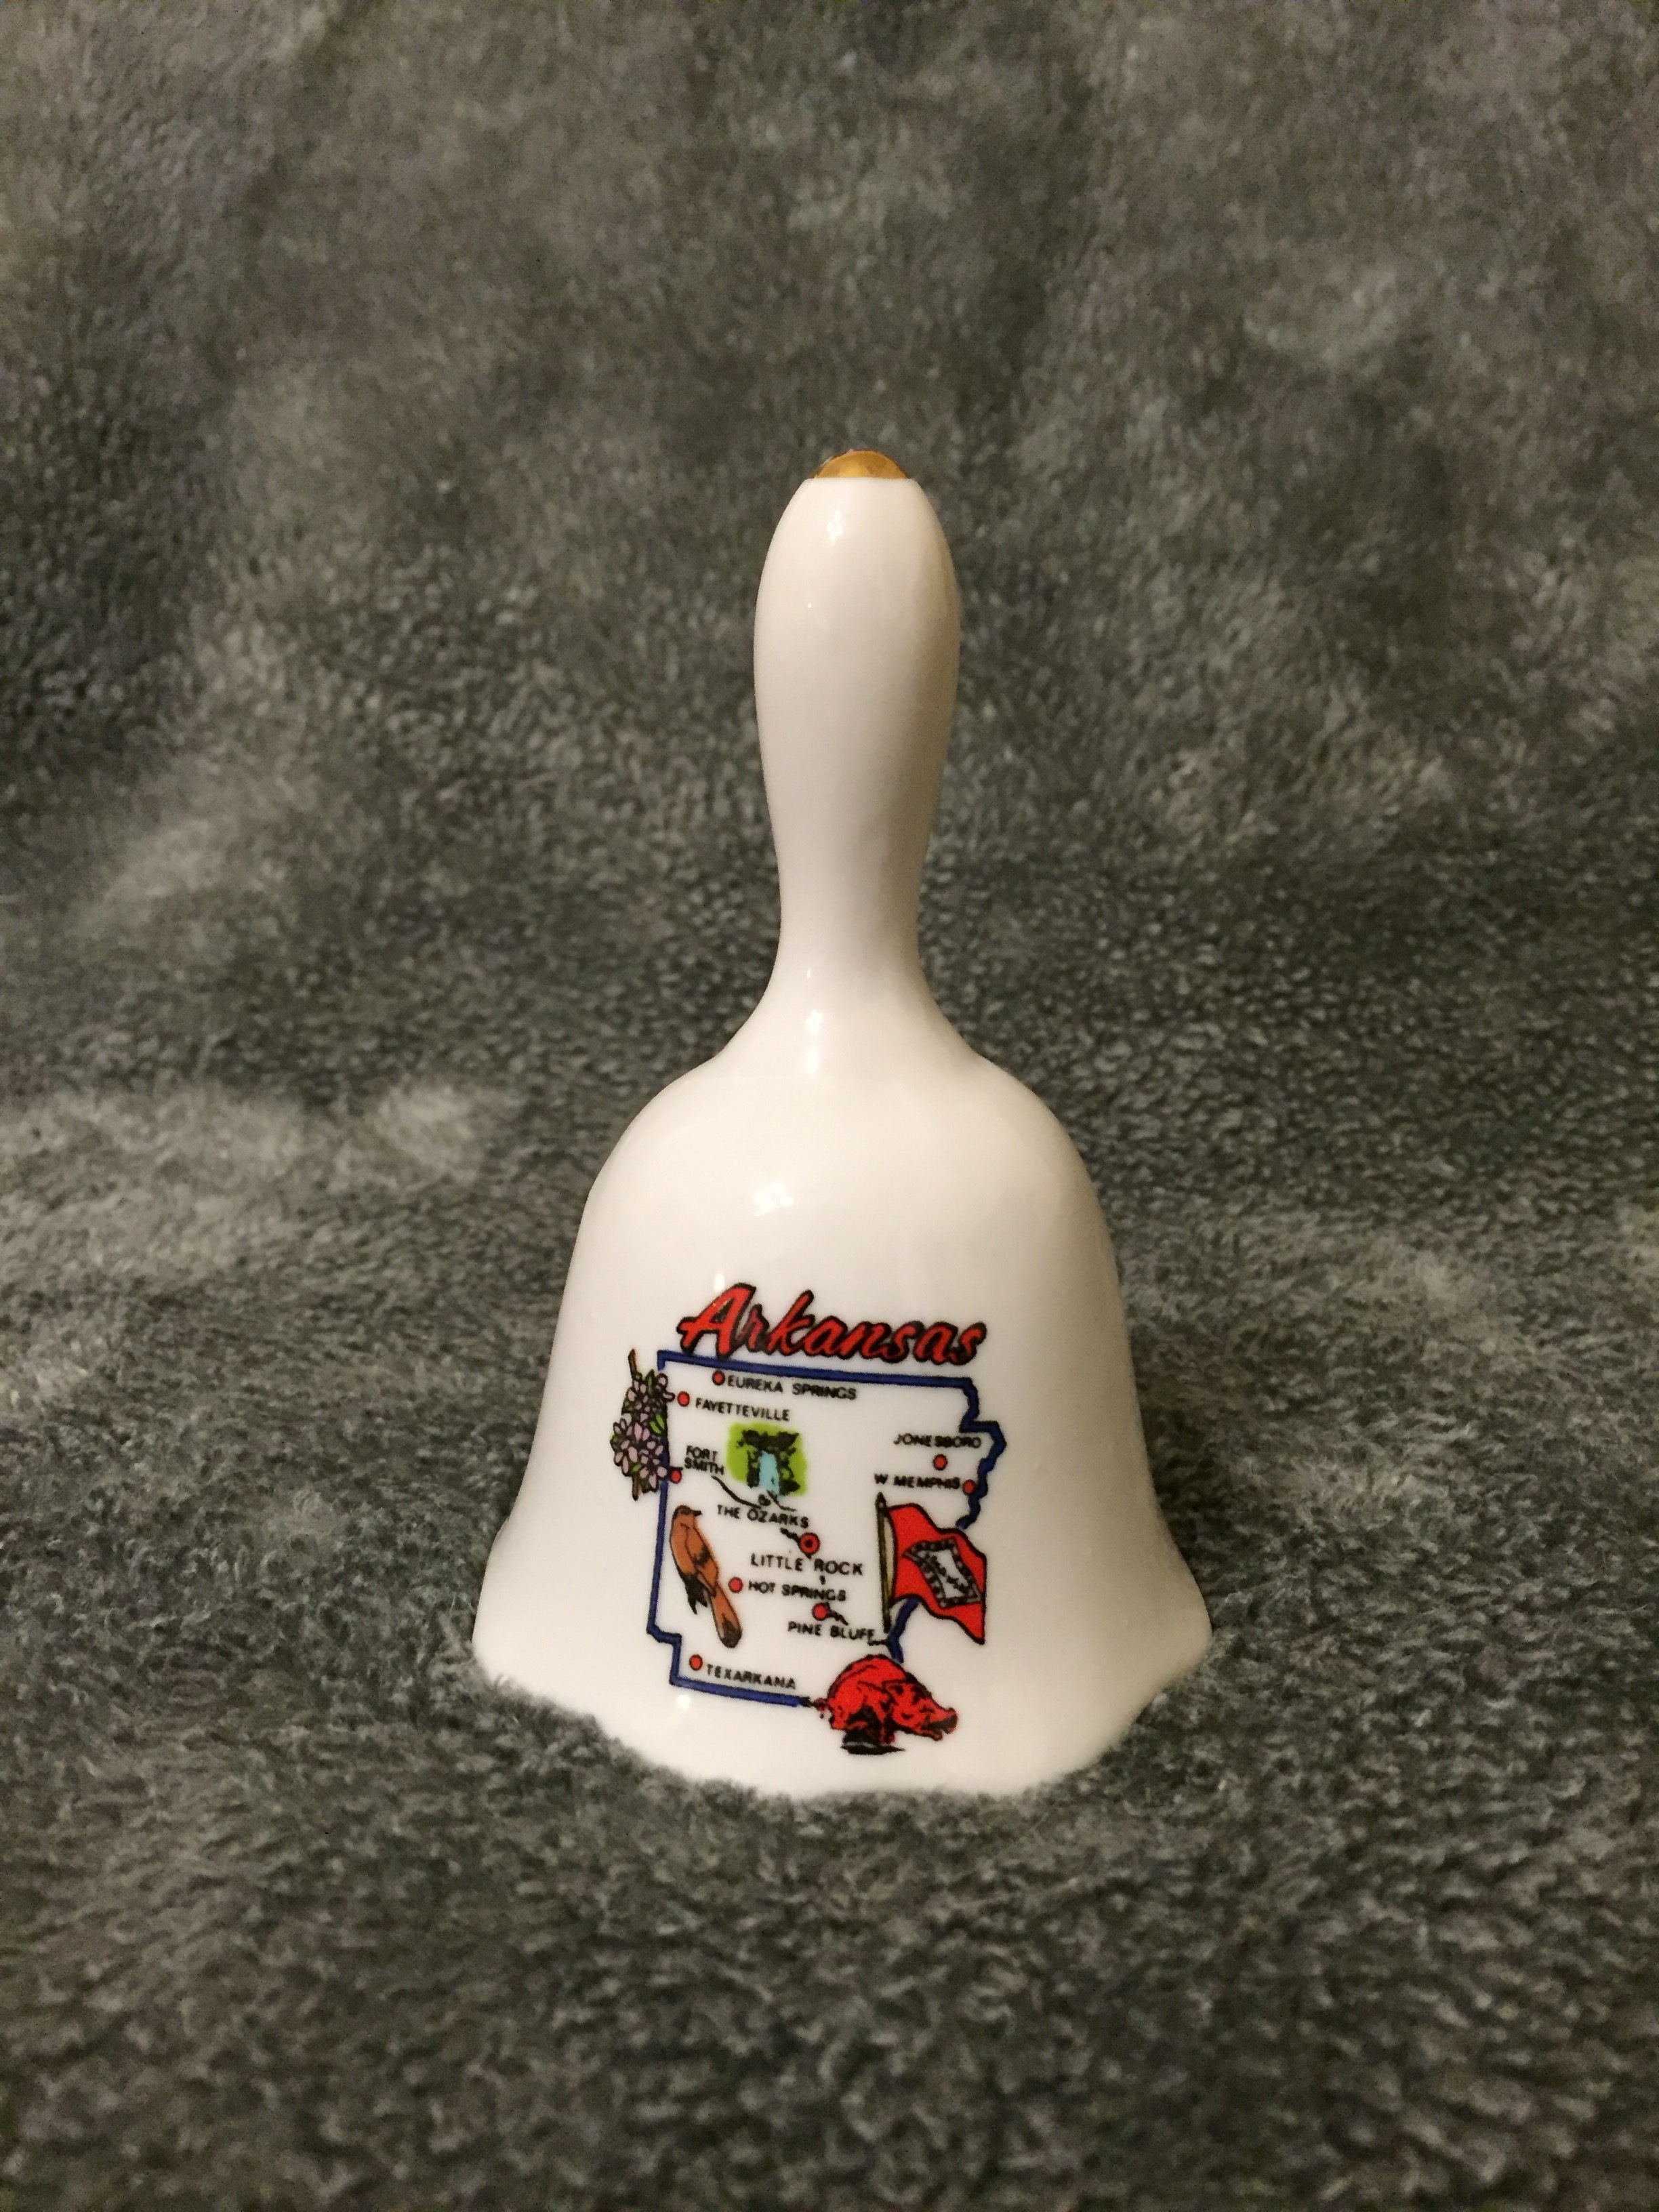
hand, white, ring, bell, decoration, ceramic, america, bottle, toy, ornament, art, collectible, arkansas, ding